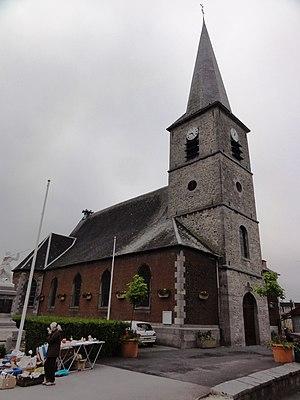
Ferrière-la-Grande (Nord, Fr) église
Ferrière-la-Grande est une commune française située dans le département du Nord, en région Hauts-de-France.